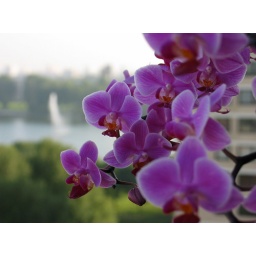
Taken from my mum and dads balcony on the 12th floor in Amsterdam. Overlooking the Slotermeer (lake) with fountain.